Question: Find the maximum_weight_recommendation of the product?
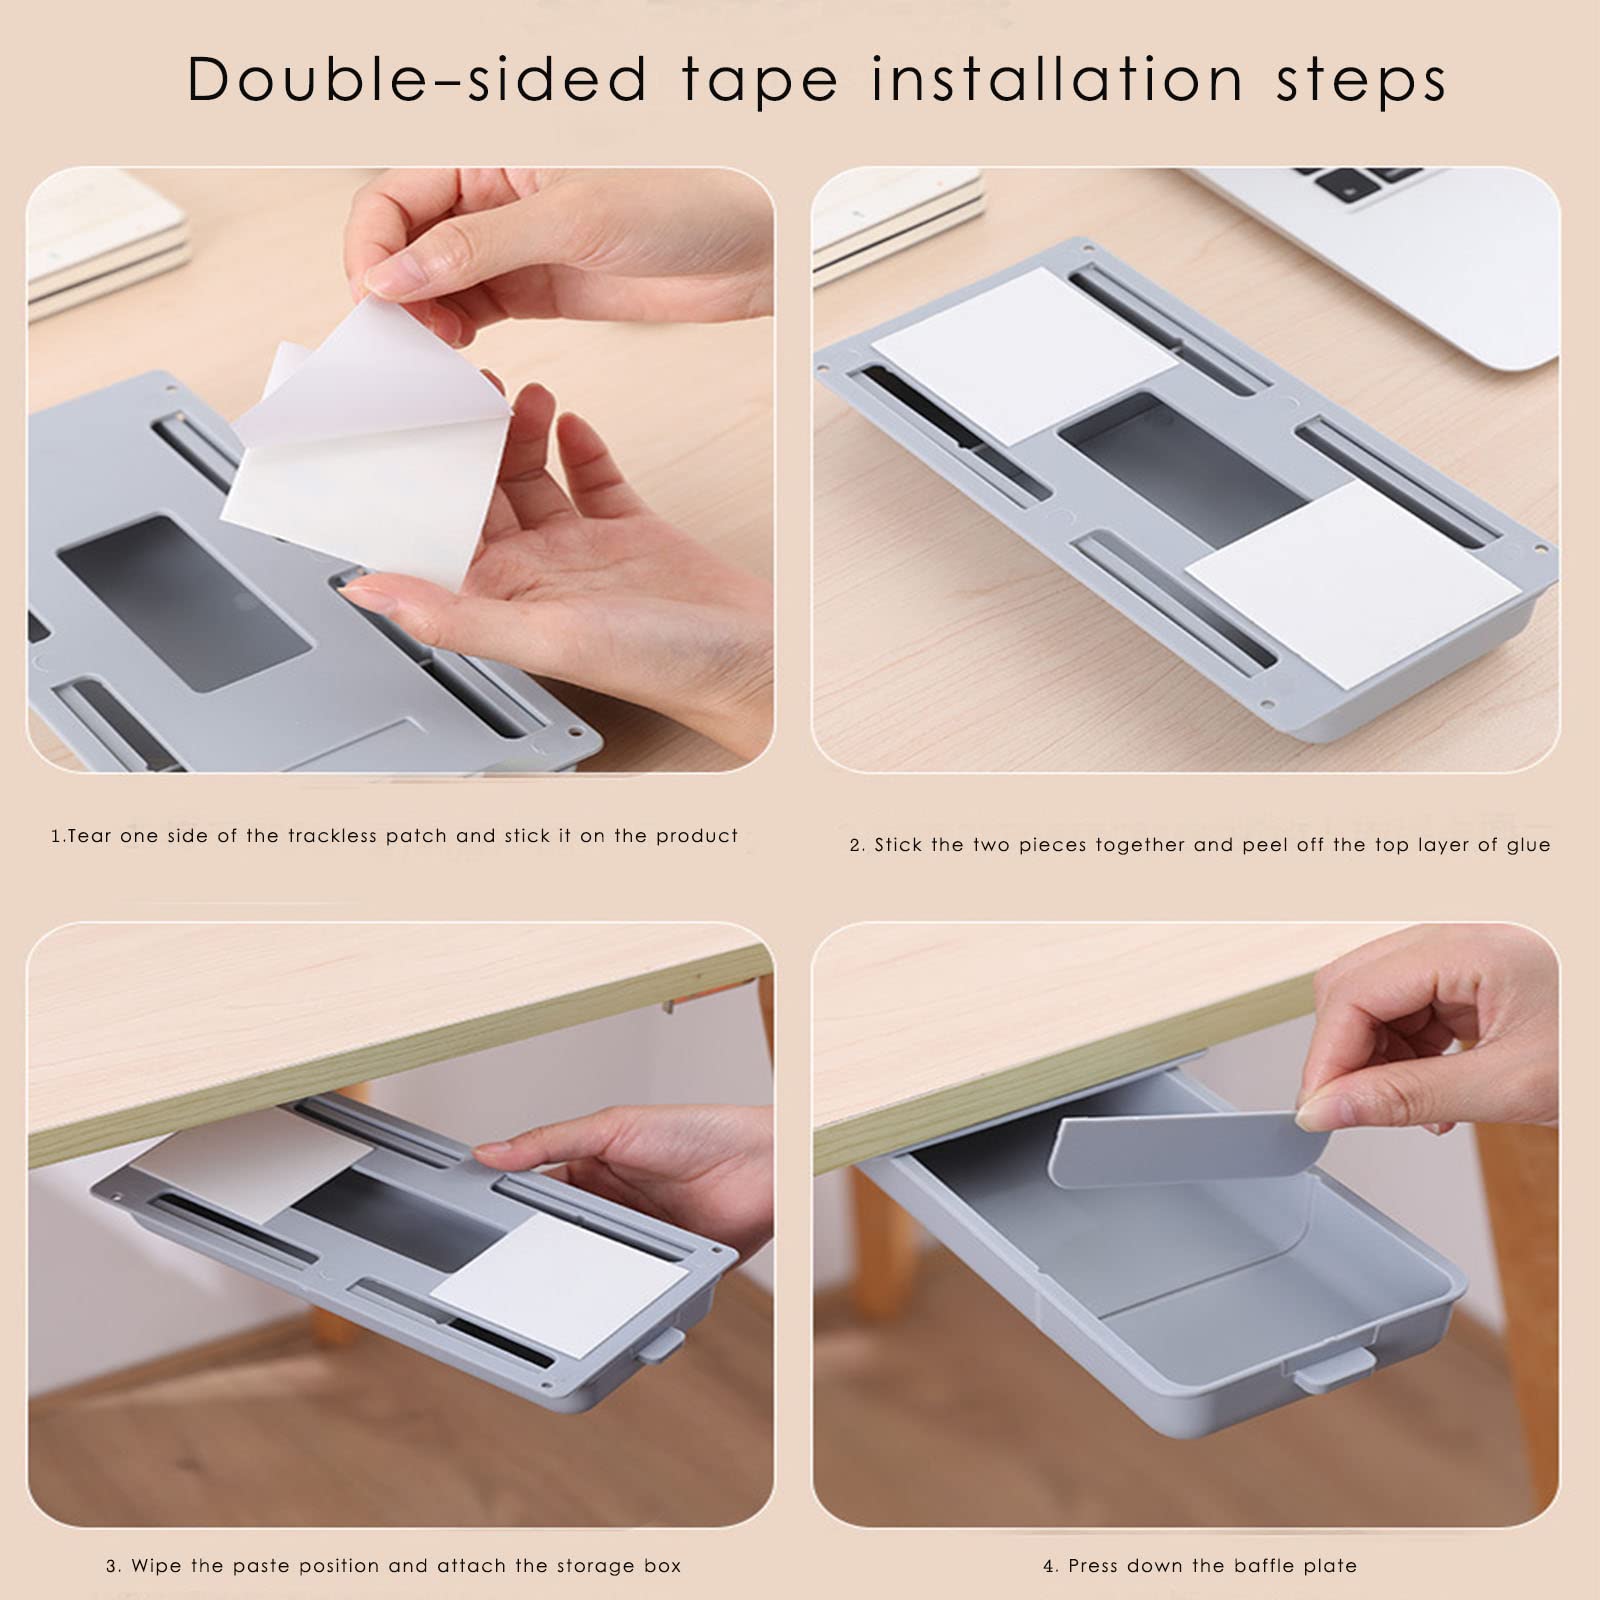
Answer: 1.0 ounce